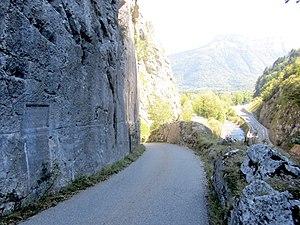
Portion de voie romaine et inscription commémorative encastrée dans le roc près du pont de Saint-Clair, près de la village de Dingy-Saint-Clair
Cet article recense les monuments historiques de la Haute-Savoie, en France.
La montagne de Lachat est une montagne du massif des Bornes, dans les Préalpes.